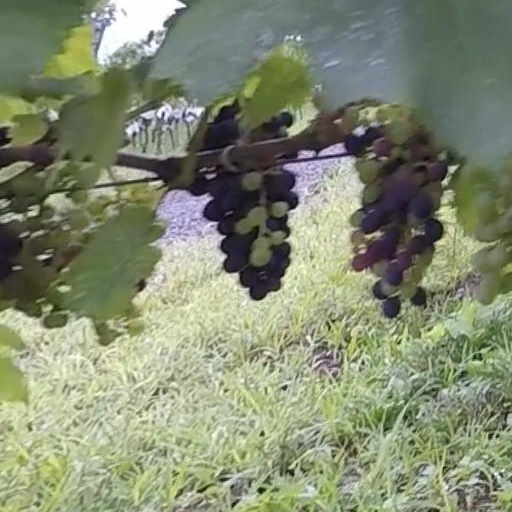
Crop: grape